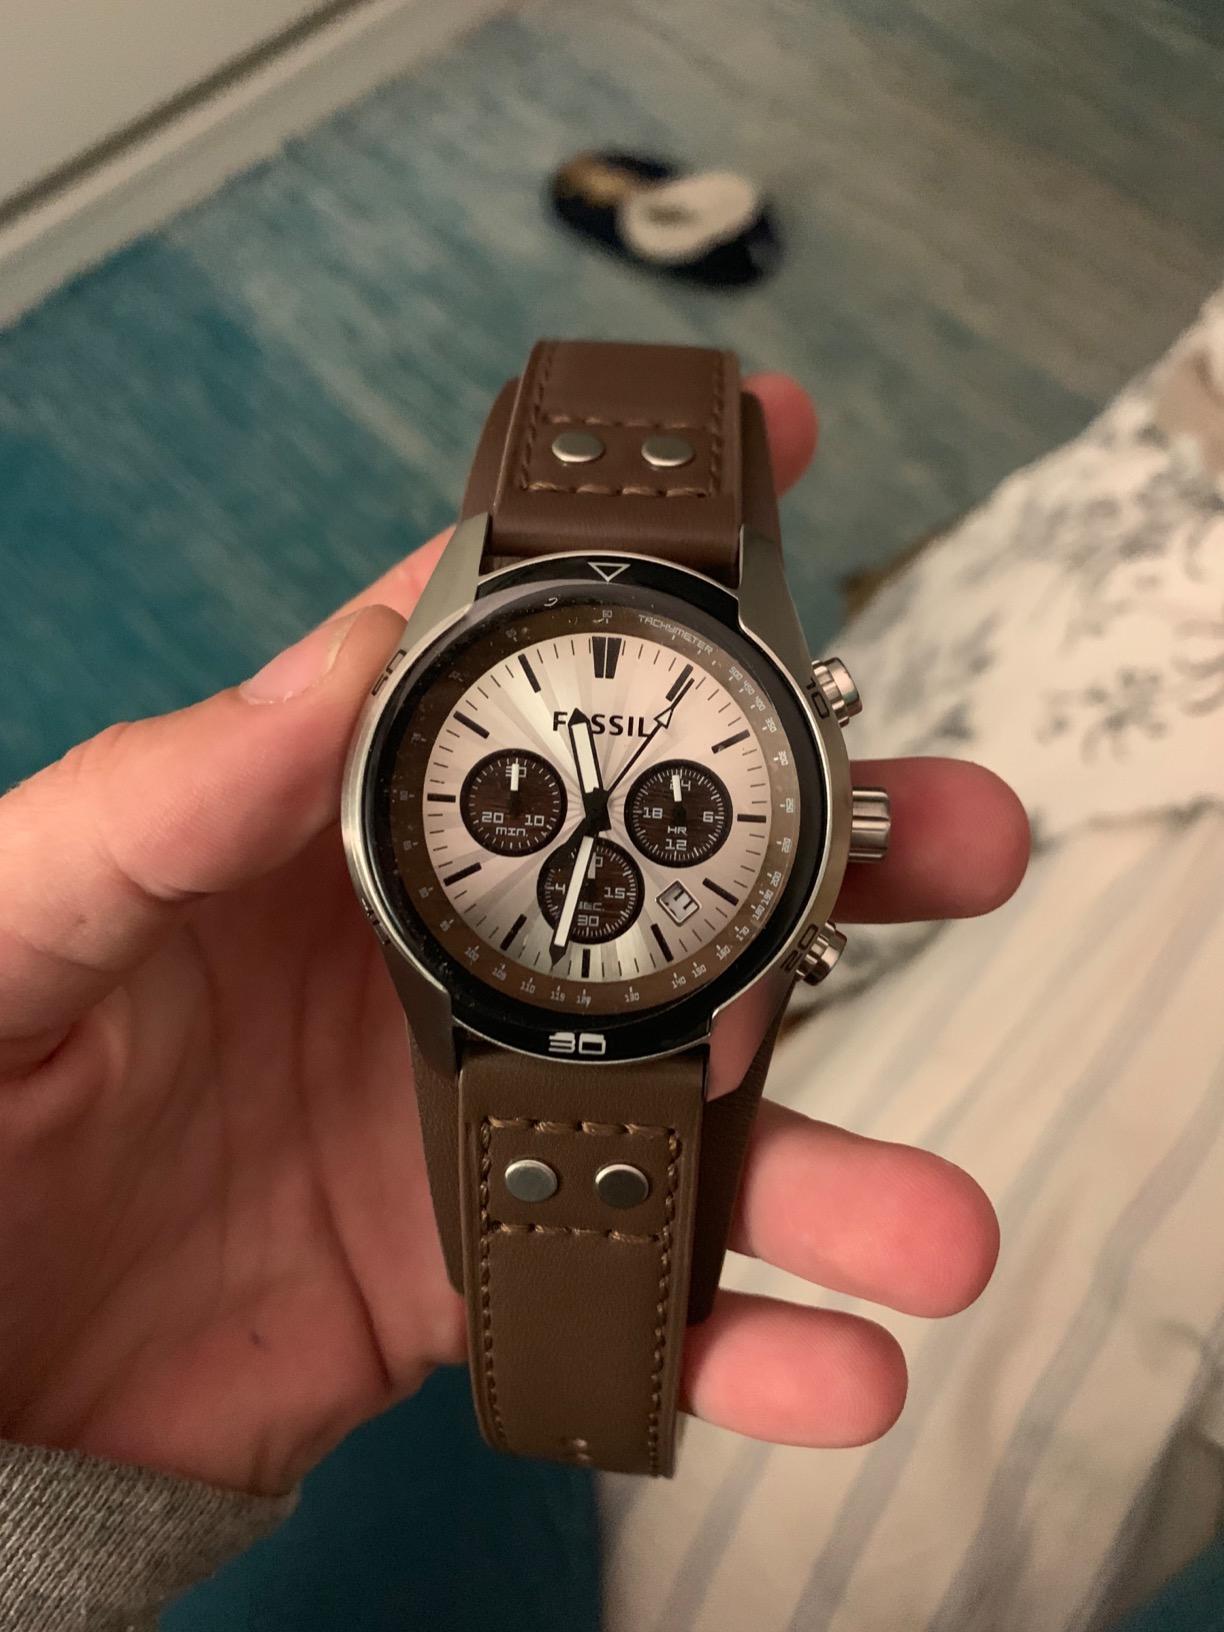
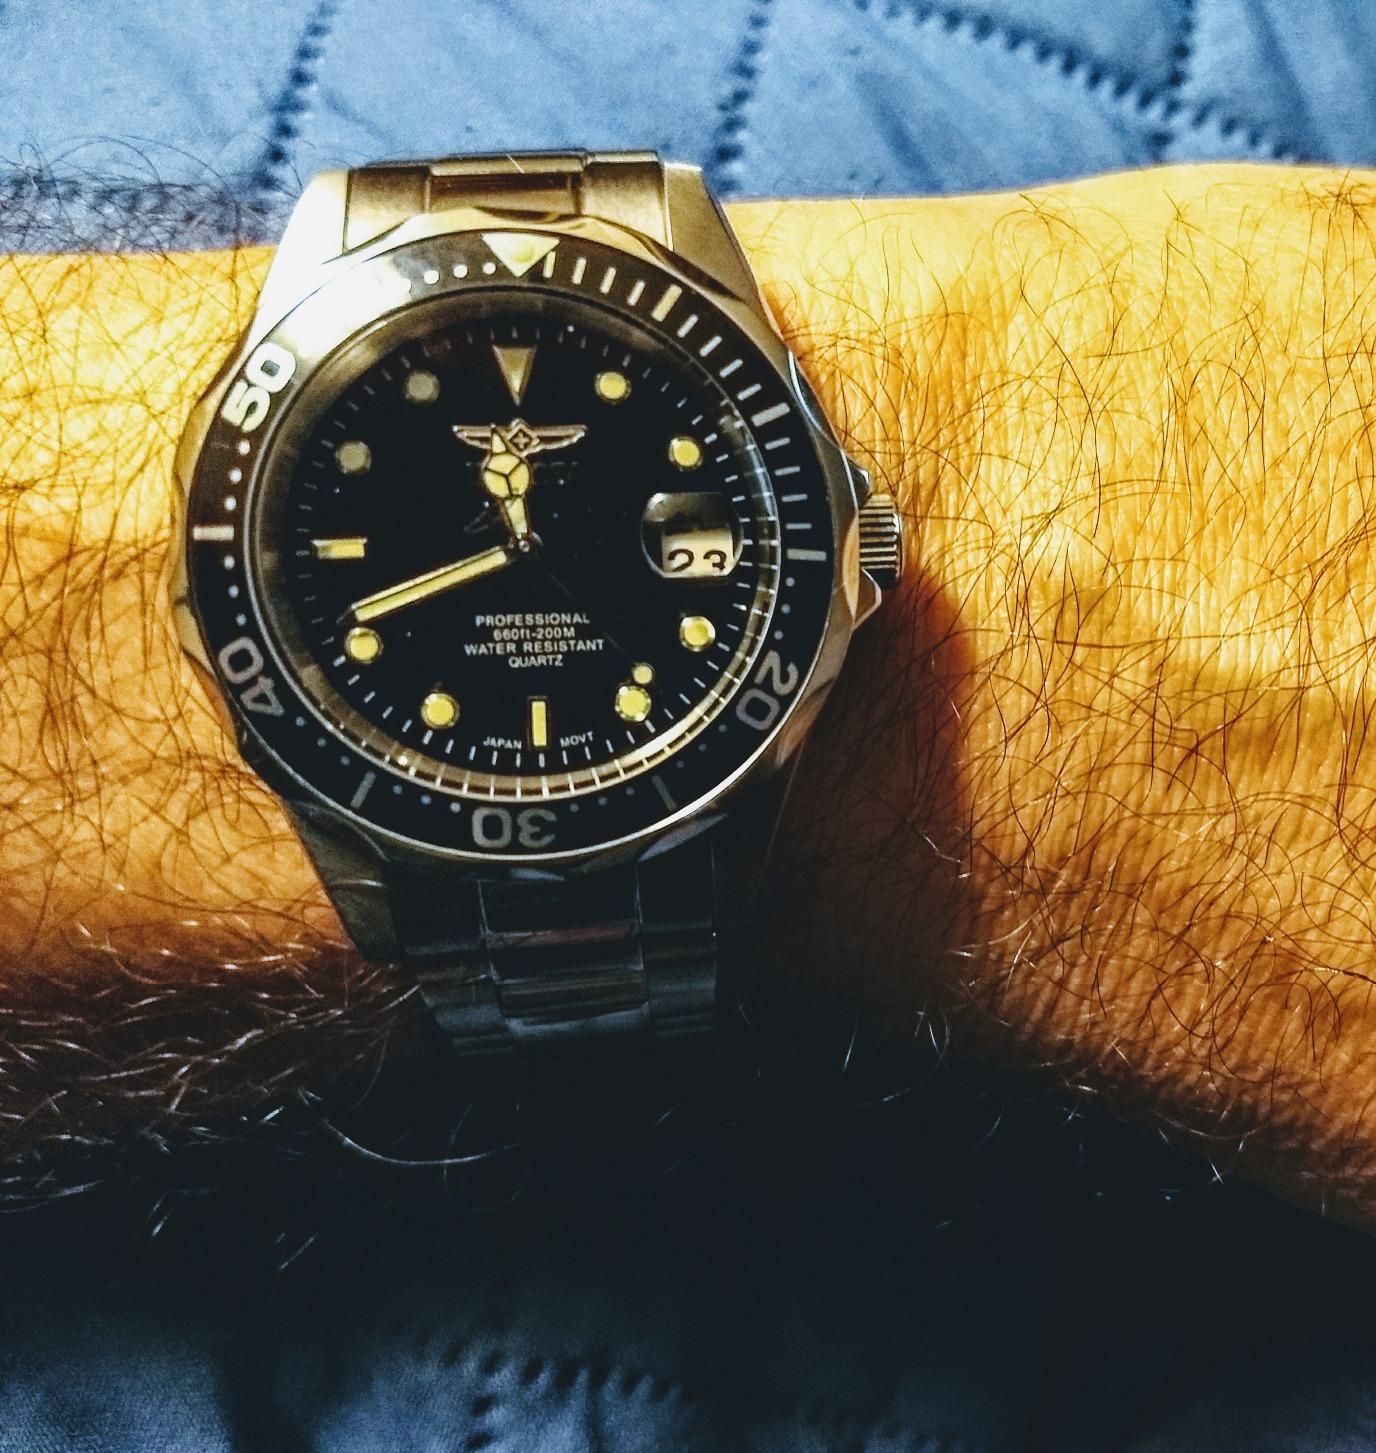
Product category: accessories_watch
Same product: no